Burmese–Siamese War (1547–1549)

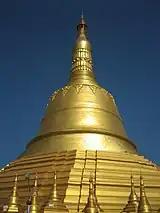
The Shwemawdaw Paya in Pegu (modern day Bago, Myanmar), the city became Tabinshwehti's new capital.

Burma in the 15th century was divided into four principal power centers: the Ava Kingdom in present-day central Burma, the Mon-speaking Hanthawaddy Kingdom on the southern coast, the Mrauk-U Kingdom (Arakan) in the west, and various Shan States in the east and the north. Beginning in the 1480s, Ava began to disintegrate into even smaller kingdoms. By the early 15th century, Ava's former vassals—Mohnyin (and its allies Confederation of Shan States) in the north and the Prome Kingdom (Pyay) in the south—were regularly raiding their former overlord's territory with increasing frequency and intensity.